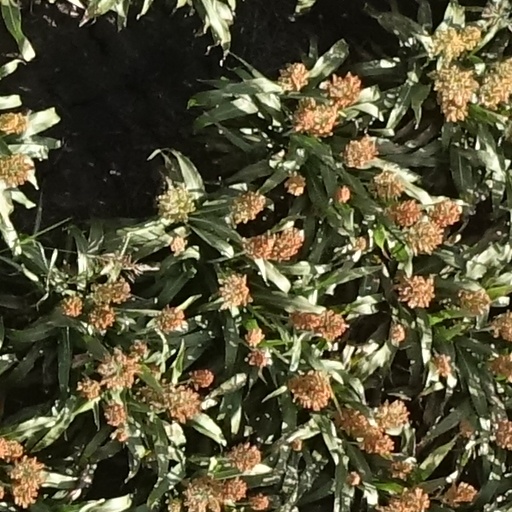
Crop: sorghum